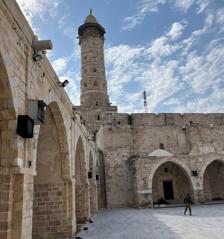
Building: Great Mosque of Gaza
Country: Unknown
Year built: 1340
Mosque in Gaza, Palestine Great Mosque of Gaza Great Omari Mosque Great Mosque of Gaza in 2022 Religion Affiliation Islam District Gaza Governorate Province Gaza Strip Region Levant Location Location Omar Mukhtar Street , al-Daraj , Gaza Strip Country State of Palestine Location within Gaza Geographic coordinates 31°30′15.13″N 34°27′52.08″E / 31.5042028°N 34.4644667°E / 31.5042028; 34.4644667 Architecture Type Mosque Style Mamluk , Italian Gothic Completed 7th century (original) 1340 (rebuilt) c.1650 (restored) Demolished By Israel on December 7, 2023 ( Israel-Hamas war ) Specifications Minaret (s) 1 Materials Sandstone (exterior structure), marble and plaster tiles (entrance and interior structure), olive wood Website Official website The Great Mosque of Gaza , also known as the Great Omari Mosque , is a ruined mosque located in Gaza City . It is the largest and oldest mosque in all of Gaza , Palestine . Believed to stand on the site of an ancient Philistine temple, the site was used by the Byzantines to erect a church in the 5th century. After the Rashidun conquest in the 7th century, it was transformed into a mosque. The Great Mosque's minaret was toppled in an earthquake in 1033 . In 1149, the Crusaders built a large church. It was mostly destroyed by the Ayyubids in 1187, and then rebuilt as a mosque by the Mamluks in the early 13th century. It was destroyed by the Mongols in 1260, then soon restored. It was destroyed by an earthquake at the end of the century. The Great Mosque was restored again by the Ottomans roughly 300 years later. Severely damaged after British bombardment during World War I , the mosque was restored in 1925 by the Supreme Muslim Council . In 2023, during the Israel-Hamas war , it was destroyed by an Israeli airstrike, leaving most of the structure collapsed and the minaret partially destroyed. Location The Great Mosque is situated in the Daraj Quarter of the Old City in Downtown Gaza at the eastern end of Omar Mukhtar Street , southeast of Palestine Square . Gaza's Gold Market is located adjacent to it on the south side. To the northeast is the Katib al-Wilaya Mosque . To the east, on Wehda Street , is a girls' school. History Legendary Philistine roots According to tradition, the mosque stands on the site of the Philistine temple dedicated to Dagon —the god of fertility—which Samson toppled in the Book of Judges . Later, a temple dedicated to Marnas —god of rain and grain—was erected. Local legend today claims that Samson is buried under the present mosque. Byzantine church A Christian basilica was built on the site in the 5th Century AD, either during the reign of Eastern Roman Empress Aelia Eudocia , or Emperor Marcianus . In either event, the basilica was finished and appeared on the 6th-century Madaba Map of the Holy Land. Early Muslim mosque Courtyard, arcades and minaret of the mosque, late 19th century The West facade of the Great Mosque reflects Crusader architectural style. Picture taken after British bombardment in 1917 The Byzantine church was transformed into a mosque in the 7th century by Omar ibn al-Khattab 's generals, after the conquest of Roman Palaestina by the Rashidun Caliphate . The mosque is still alternatively named "al-Omari", in honour of Omar ibn al-Khattab who was caliph during the Muslim conquest of Palestine . In 985, during Abbasid rule, Arab geographer al-Muqaddasi wrote that the Great Mosque was a "beautiful mosque." On 5 December 1033, an earthquake caused the pinnacle of the mosque's minaret to collapse. Crusader church In 1149, the Crusaders , who had conquered Gaza in 1100, built a large church atop the ruins of the earlier Byzantine church upon a decree by Baldwin III of Jerusalem . However, in William of Tyre 's descriptions of grand Crusader churches, it is not mentioned. Of the Great Mosque's three aisles today, it is believed that portions of two of them had formed part of the Crusader church. Engraving of Jewish Menorah and an ancient Hebrew inscription, which have been erased Based on a Jewish bas-relief accompanied by a Hebrew and Greek inscription carved on the upper tier of one of the building's columns, it was suggested in the late 19th century that the upper pillars of the building were brought from a 3rd-century Jewish synagogue in Caesarea Maritima . The discovery of a 6th-century synagogue at Maiumas , the ancient port of Gaza, in the 1960s make local re-use of this column much likelier. The relief on the column depicted Jewish cultic objects - a menorah , a shofar , a lulav and etrog - surrounded by a decorative wreath, and the inscription read "Hananyah son of Jacob" in both Hebrew and Greek. Above it was carved a menorah with a shofar on one side and an etrog on the other. During the late 19th century, the column was part of an old synagogue in Caesarea Maritima and was brought to the mosque for its perceived religious value, as the Caesarea church had appeared in the Madaba Map . The fact that this Jewish symbol was preserved throughout the decades inside the mosque was described as demonstrating "peaceful coexistence" by scholar Ziad Shehada. In 1187, the Ayyubids , under Saladin wrested control of Gaza from the Crusaders and destroyed the church. Mamluk mosque The Mamluks reconstructed the mosque in the 13th century. In 1260, the Mongols destroyed it. It was rebuilt, but in 1294, an earthquake caused its collapse. Extensive renovations centered on the iwan were undertaken by the governor Sunqur al-Ala'i during the sultanate of Husam ad-Din Lajin between 1297-99. A later Mamluk governor of the city, Sanjar al-Jawli , commissioned the restoration of the Great Mosque sometime between 1311 and 1319. The Mamluks rebuilt the mosque completely in 1340. In 1355, Muslim geographer Ibn Battuta noted the mosque's former existence as "a fine Friday mosque," and said that al-Jawli's mosque was "well-built." Inscriptions on the mosque bear the signatures of the Mamluk sultans al-Nasir Muhammad (dated 1340), Qaitbay (dated May 1498), Qansuh al-Ghawri (dated 1516), and the Abbasid caliph al-Musta'in Billah (dated 1412). Ottoman period In the 16th century, the mosque was restored after apparent damage in the previous century. The Ottomans commissioned its restoration and built six other mosques in the city. They had been in control of Palestine since 1517. The interior bears an inscription of the name of the Ottoman governor of Gaza, Musa Pasha , brother of deposed Husayn Pasha , dating from 1663. An exterior view of the mosque in the early 20th century, before renovation Some Western travelers in the late 19th century reported that the Great Mosque was the only structure in Gaza worthy of historical or architectural note. The Great Mosque was severely damaged by Allied forces while attacking the Ottoman positions in Gaza during World War I . The British claimed that there were Ottoman munitions stored in the mosque and that its destruction was caused when the munitions were ignited by the bombardment. British Mandate Under the supervision of former Gaza mayor Said al-Shawa , it was restored by the Supreme Muslim Council in 1926-27. In 1928, the Supreme Muslim Council held a mass demonstration involving both local Muslims and Christians at the Great Mosque in order to rally support for boycotting elections and participation in the Legislative Assembly of the British Mandate of Palestine government. To increase the number of people in the rally, they ordered all the mosques in one of Gaza's quarters to temporarily close. Post-1948 The mosque in the 1950s or 1960s. The ancient inscriptions and bas-relief of Jewish religious symbols were chiseled away intentionally between 1973 and 1993. During the Battle of Gaza between the Palestinian organizations of Hamas and Fatah , the mosque's pro-Hamas imam Mohammed al-Rafati was shot dead by Fatah gunmen on June 12, 2007, in retaliation for the killing of an official of Mahmoud Abbas 's presidential guard by Hamas earlier that day. In 2019–20, 211 manuscripts in the library's collection were digitised. The structure of the mosque was heavily damaged, with some sources describing it as destroyed, by Israeli bombardment during the 2023 Israel–Hamas war . Photographs show the central section of the mosque fully collapsed, with its minaret partially toppled. Architecture The central section of the mosque, looking west, after the 1917 British bombardment The Great Mosque has an area of 4,100 square metres (44,000 sq ft). Most of the general structure is constructed from local marine sandstone known as kurkar . The mosque forms a large sahn ("courtyard") surrounded by rounded arches . The Mamluks, and later the Ottomans, had the south and southeastern sides of the building expanded. Over the door of the mosque is an inscription containing the name of Mamluk sultan Qalawun and there are also inscriptions containing the names of the sultans Lajin and Barquq . Interior When the building was transformed from a church into a mosque, most of the previous Crusader construction was completely replaced, but the mosque's facade with its arched western entrance is a typical piece of Crusader ecclesiastical architecture, and columns within the mosque compound still retain their Italian Gothic style . Some of the columns have been identified as elements of an ancient synagogue, reused as construction material in the Crusader era and still forming part of the mosque. Internally, the wall surfaces are plastered and painted. Marble is used for the western door and the western facade's oculus . The floors are covered with glazed tiles. The columns are also made of marble and their capitals are built in Corinthian style. The central nave is groin-vaulted , each bay being separated from one another by pointed transverse arches with rectangular profiles. The nave arcades are carried on cruciform piers with an engaged column on each face, sitting on a raised plinth . The two aisles of the mosque are also groin-vaulted. Ibn Battuta noted that the Great Mosque had a white marble minbar ("pulpit"); it still exists today. There is a small mihrab in the mosque with an inscription dating from 1663, containing the name of Musa Pasha, a governor of Gaza during Ottoman rule. Minaret The mosque is well known for its minaret , which is square-shaped in its lower half and octagonal in its upper half, typical of Mamluk architectural style. The minaret is constructed of stone from the base to the upper, hanging balcony, including the four-tiered upper half.  The pinnacle is mostly made of woodwork and tiles, and is frequently renewed. A simple cupola springs from the octagonal stone drum and is of light construction similar to most mosques in the Levant . The minaret stands on what was the end of the eastern bay of the Crusader church. Its three semicircular apses were transformed into the base of the minaret. See also Sayed al-Hashim Mosque References